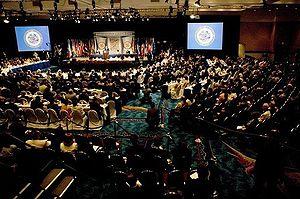
L'Assemblée générale de l'Organisation des États américains en anglais General Assembly of the Organization of American States, en portugais Assambléia Geral da Organização dos Estados Americanos, et en espagnol Asamblea General de la Organización de los Estados Americanos, est le principal organe de la Organisation des États américains.